The Great Northern Railway in Yorkshire

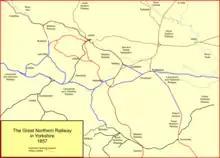
The GNR sysytem in Yorkshire in 1857

The GNR's access to West Yorkshire was further enhanced by the opening to the public on 5 October 1857 of the Bradford, Wakefield and Leeds Railway. Its line ran from Wakefield Kirkgate station to Holbeck junction, immediately south of Leeds. The new line enabled direct running into Leeds Central, avoiding the former reversal off the Leeds and Thirsk Railway; furthermore the route by-passed the Midland Railway. There was a triangular junction at Wortley, outside Leeds, enabling through running from Wakefield to Bradford. The GNR worked the line, and made use of running powers over the Halifax Junction company's line.